Indore–Kota Intercity Express

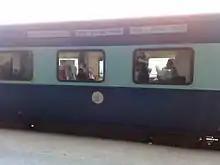
Kota–Indore Intercity Express: Chair Car Coach

The 22983/22984 Indore–Kota Intercity Express is a daily intercity superfast express train which runs between of Madhya Pradesh and of Rajasthan.